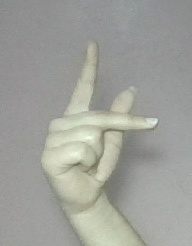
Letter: dha